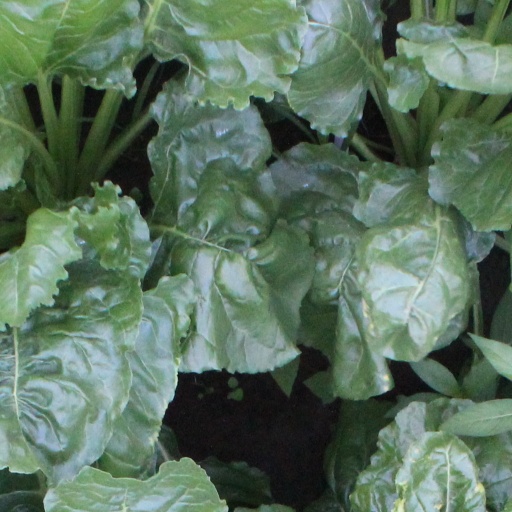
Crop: sugar beet